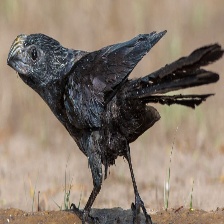
Species: GROVED BILLED ANI
Scientific name: CROTOPHAGA SULCIROSTRIS